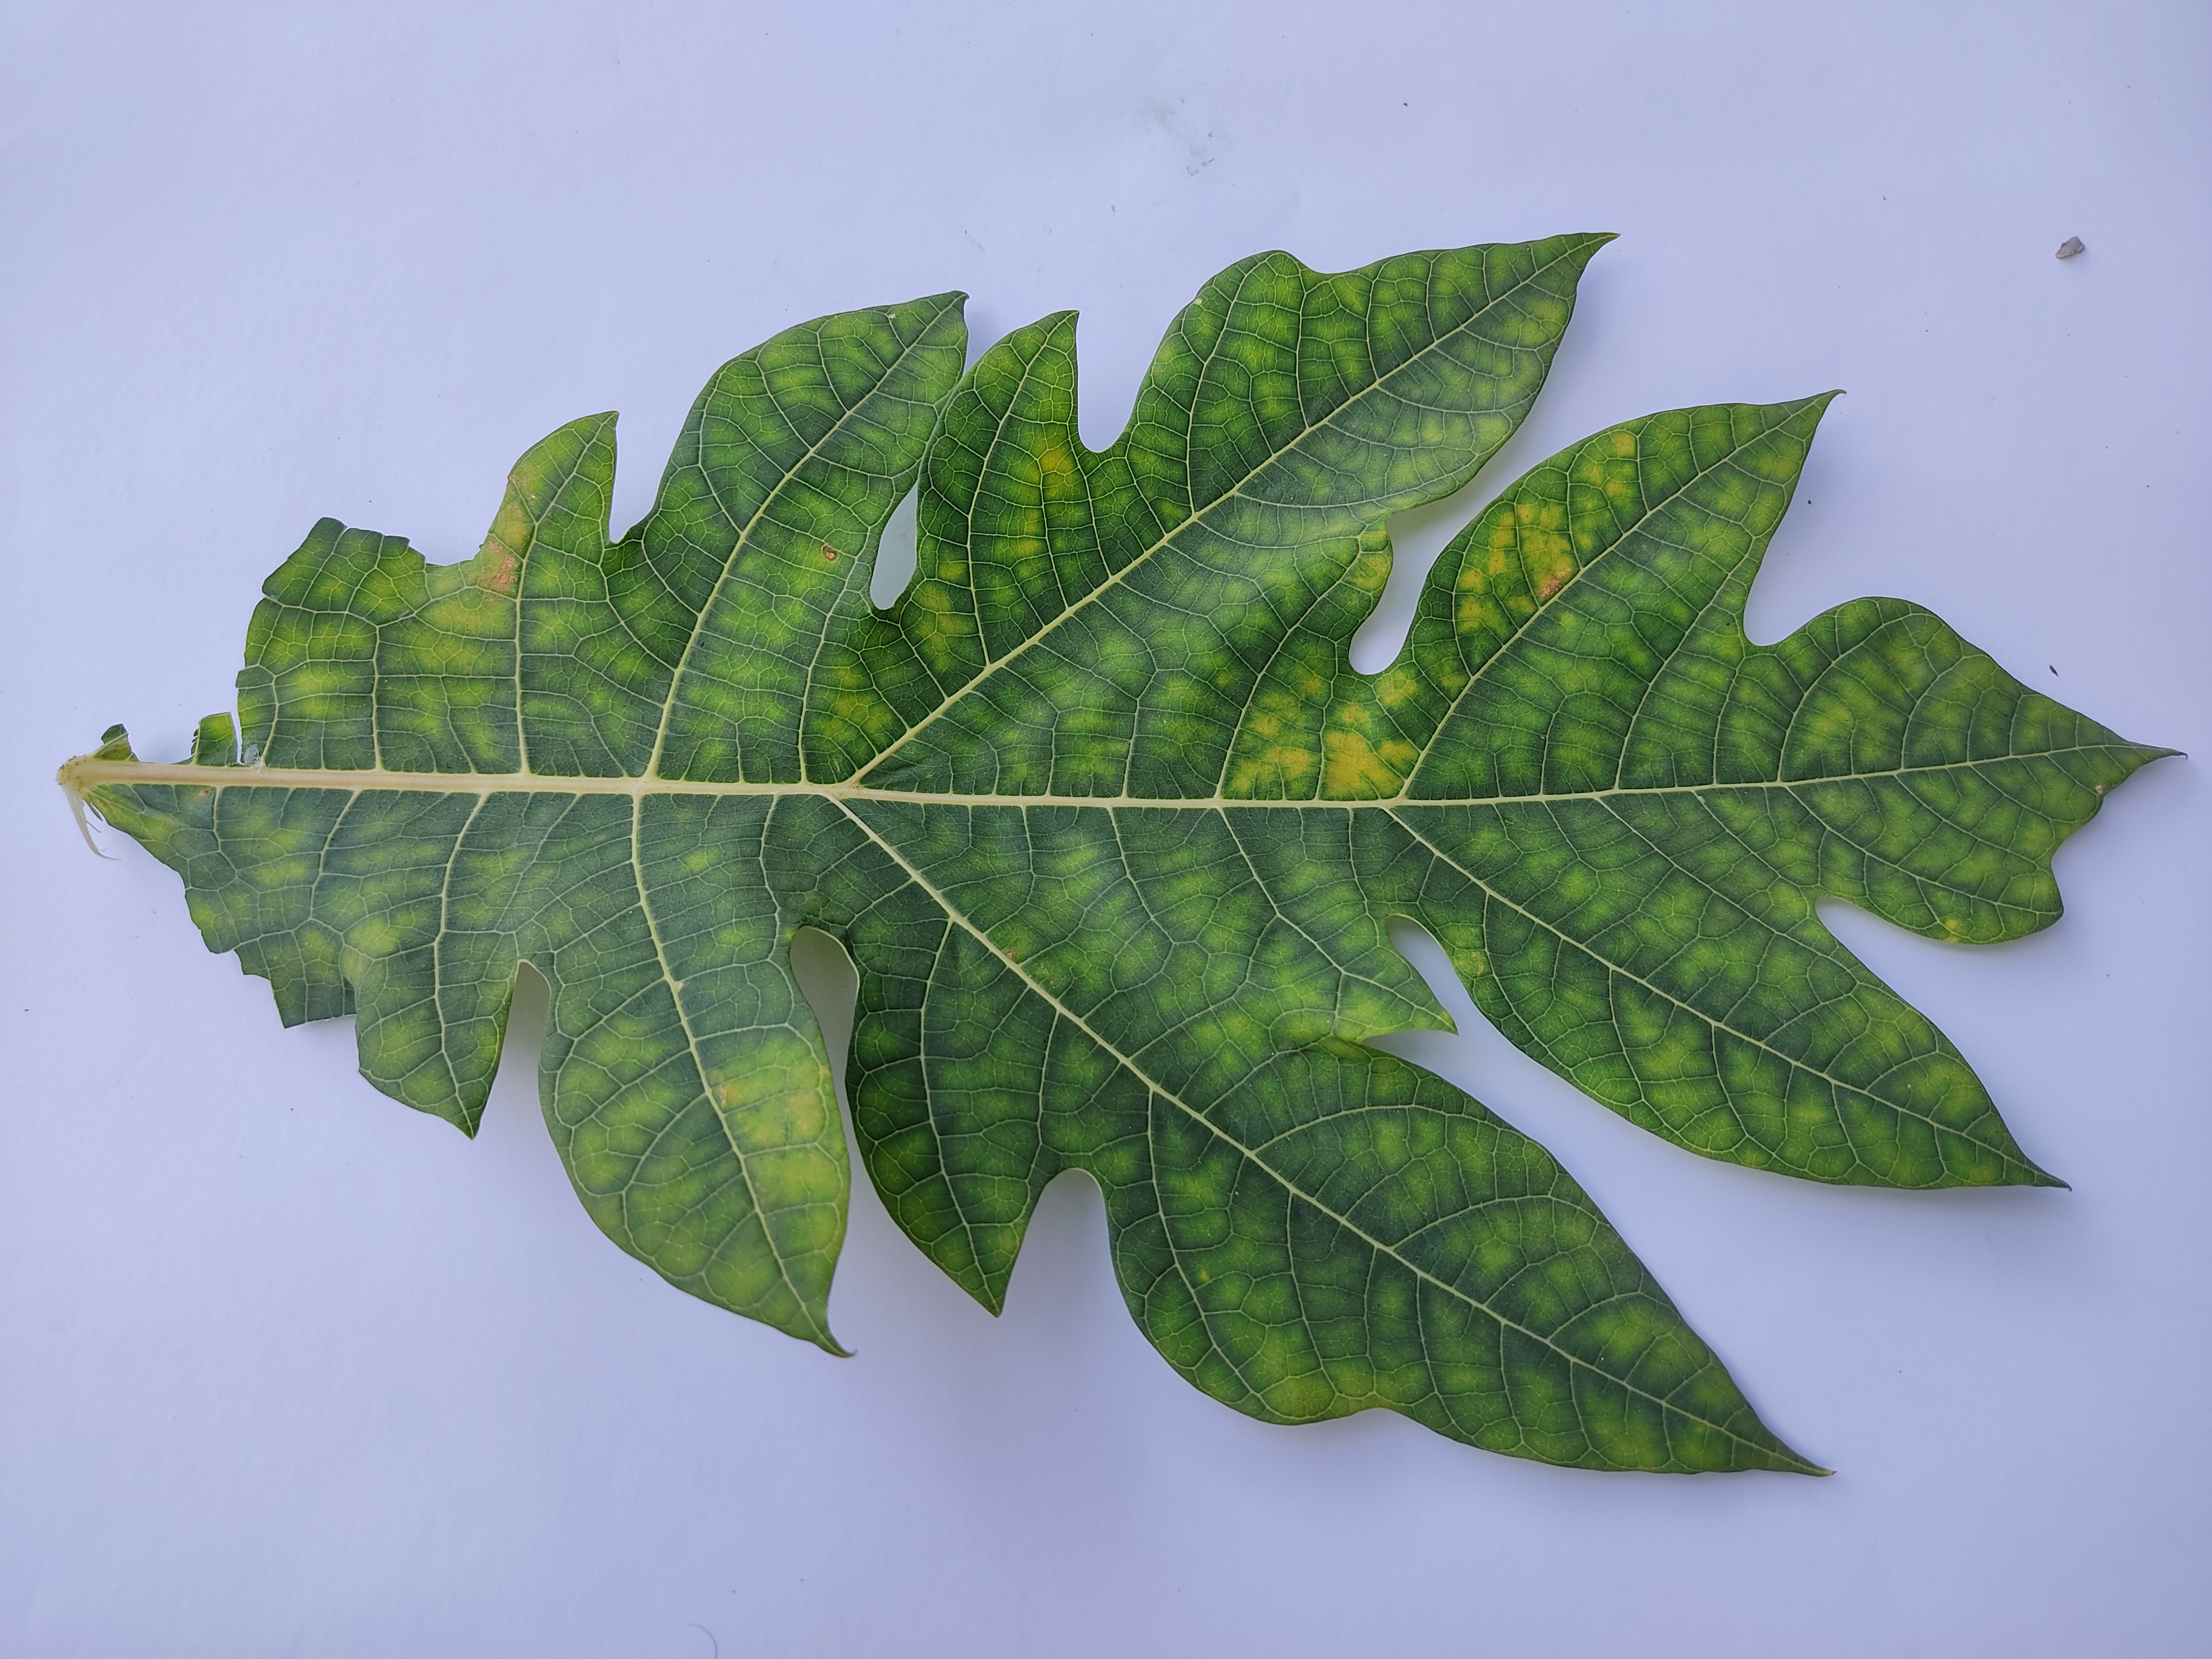
Label: Ring Spot